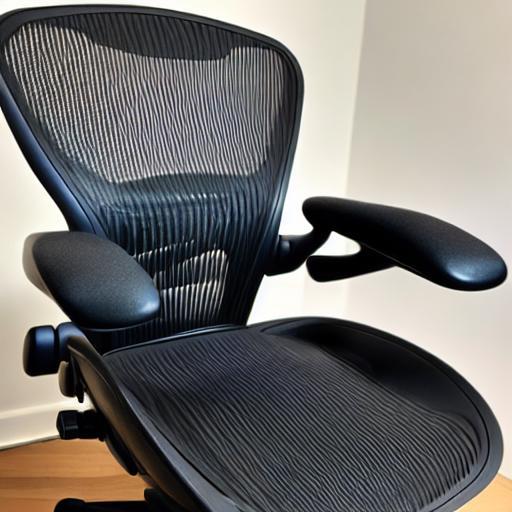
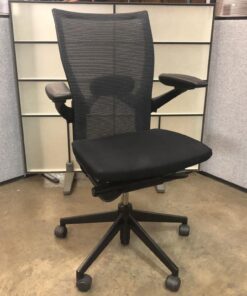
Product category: items_chair
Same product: no